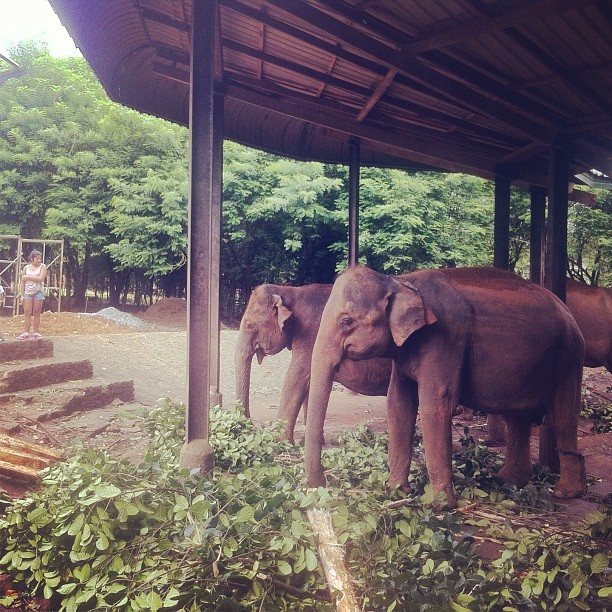
A group of elephants standing under a roof over plants.
Two elephants beneath a shelter stand in leaves.
Two elephants are standing close together under a shed.
Elephants are standing in the shade under a canopy.
Two elephants standing under a roofed area.